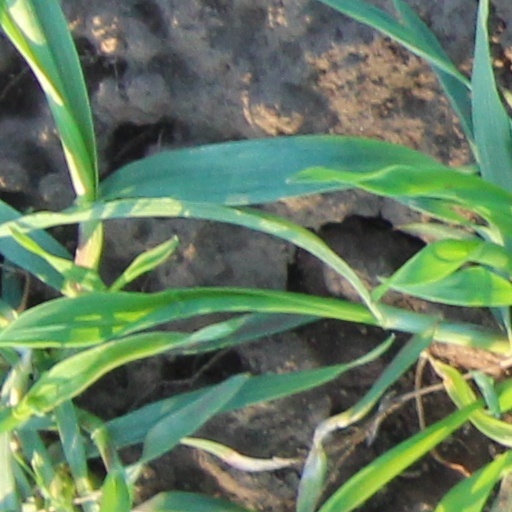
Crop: wheat